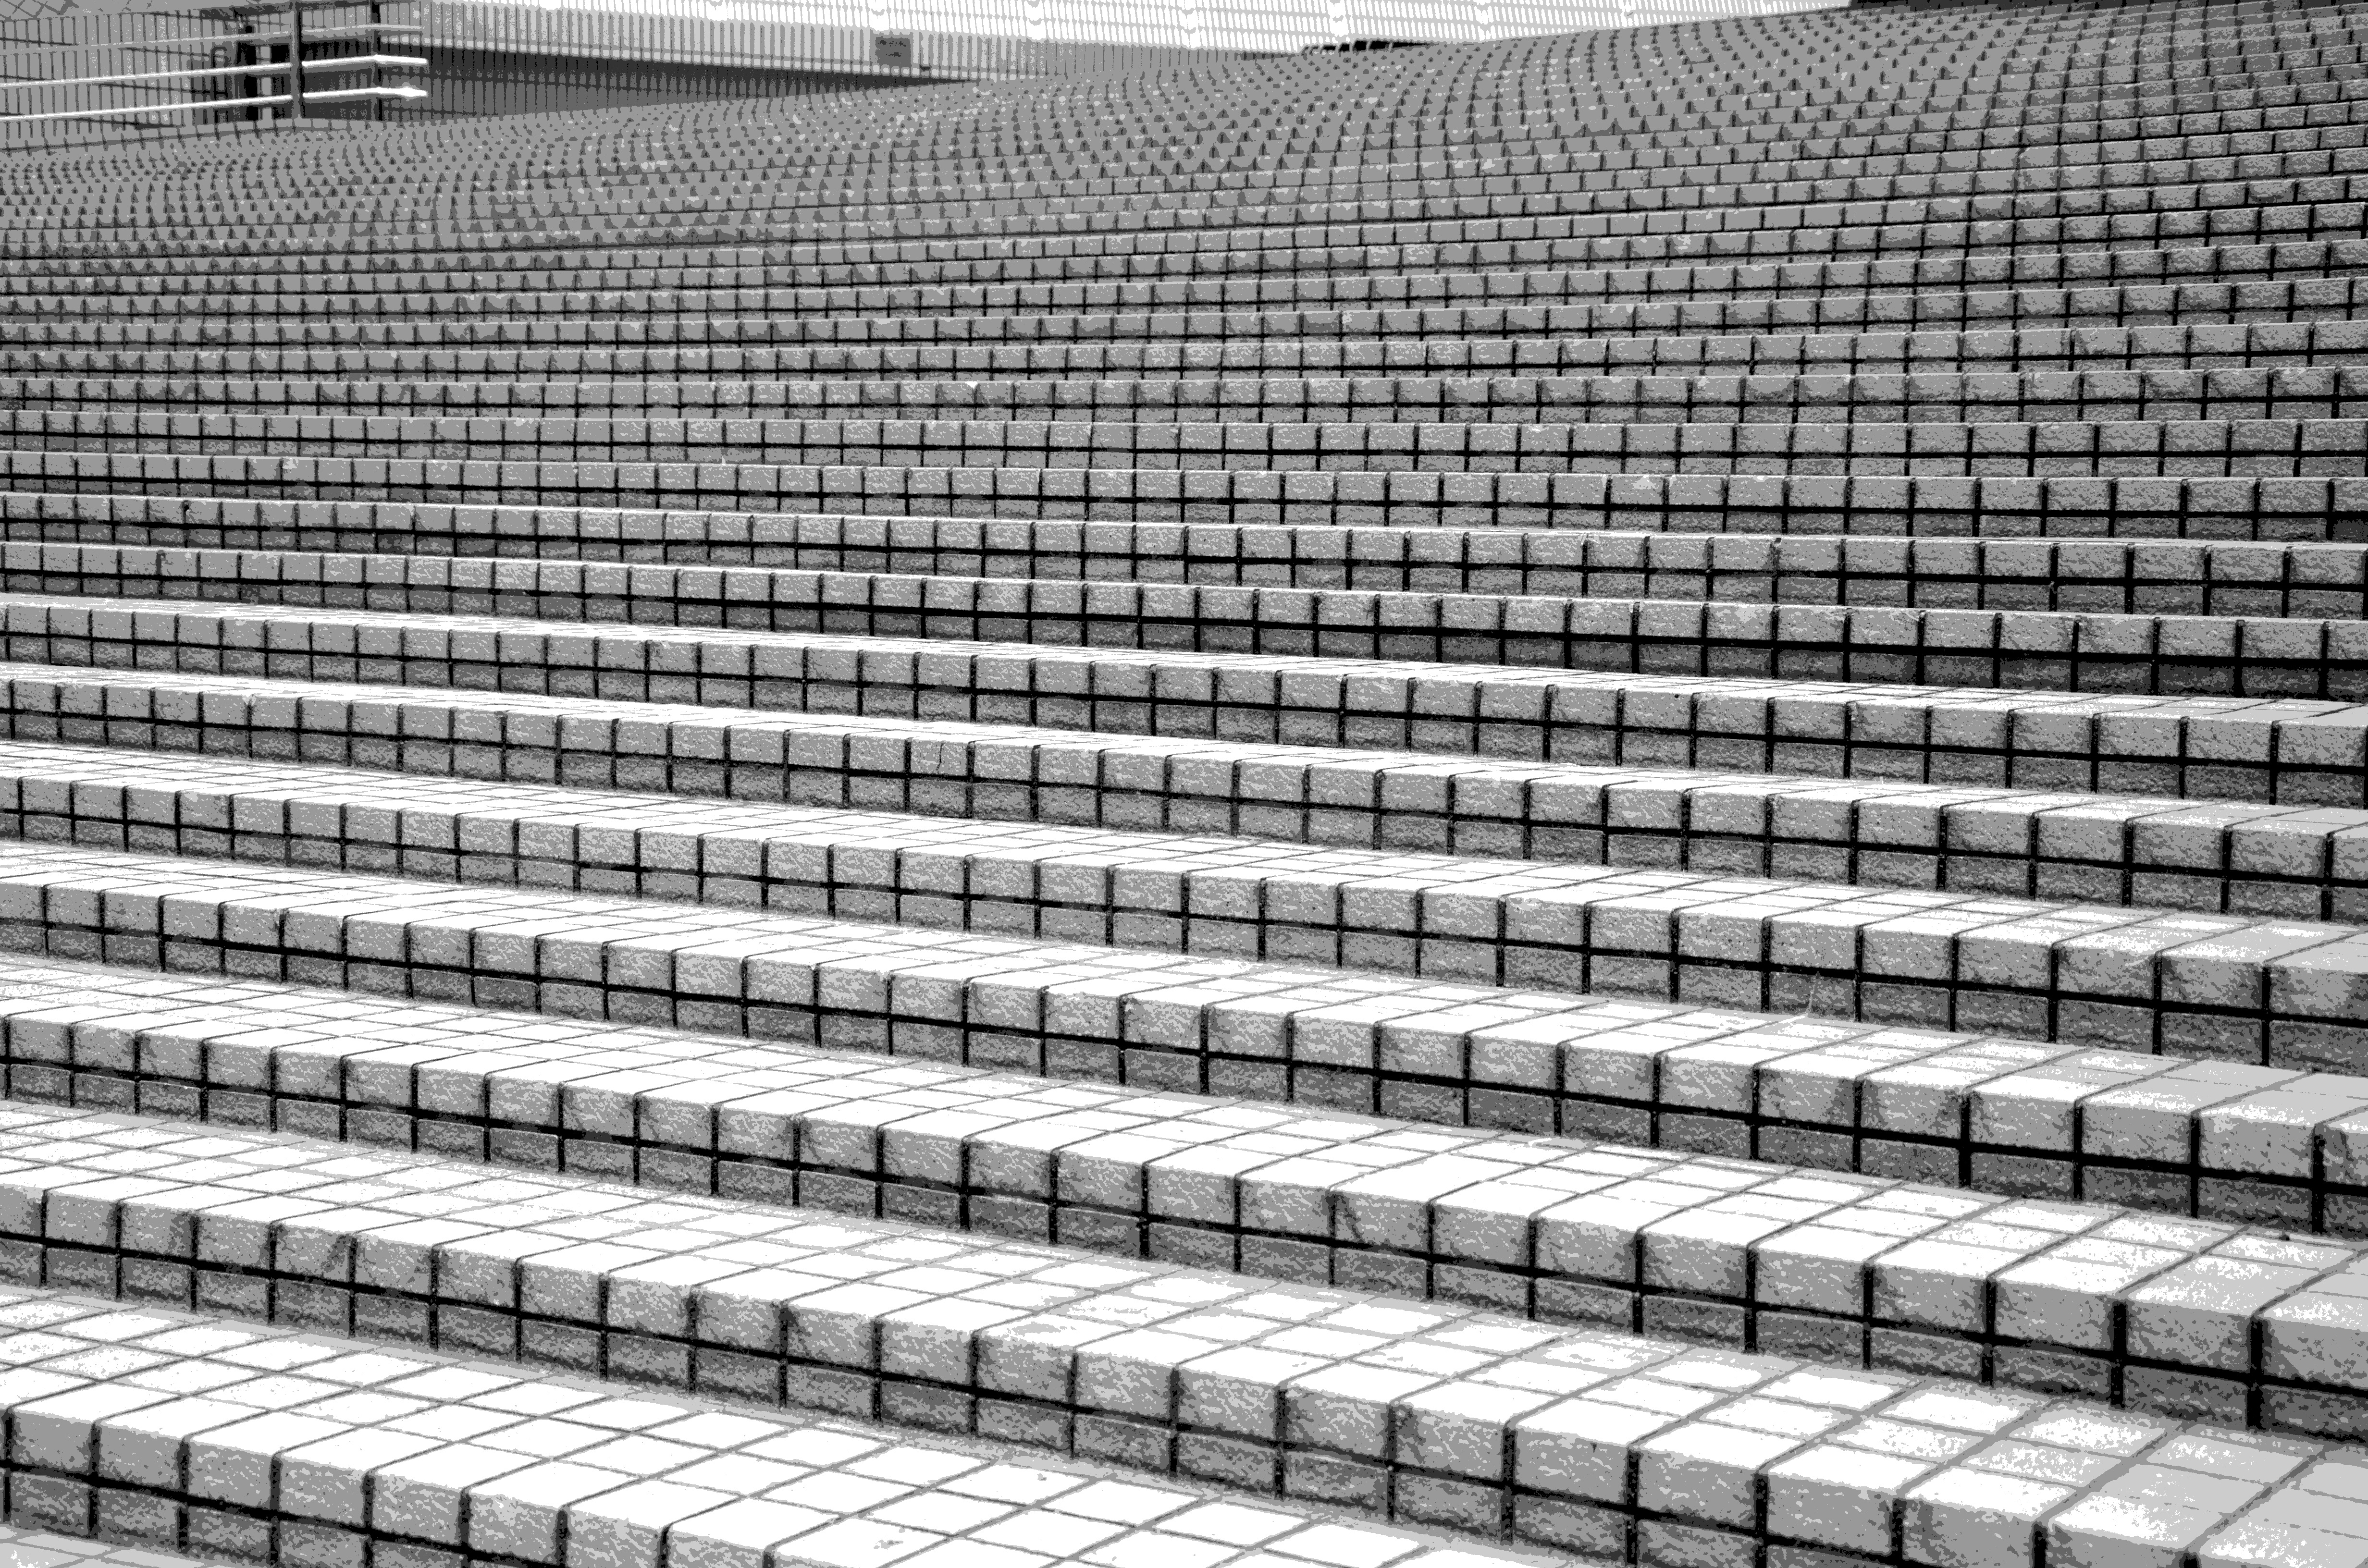
light, abstract, black and white, architecture, structure, texture, roof, building, city, skyscraper, wall, stone, pattern, line, high, facade, monochrome, brick, modern, stadium, material, stones, background, design, stairs, down, hell, day, brickwork, rise, shape, away, unit, emergence, gradually, stair step, monochrome photography